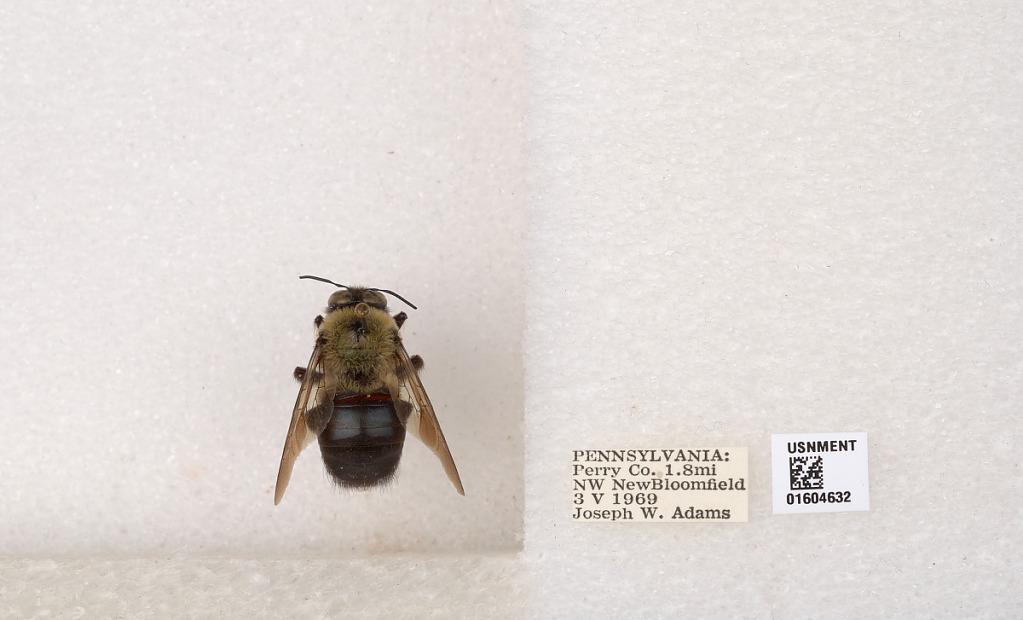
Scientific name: Xylocopa (Xylocopoides) virginica virginica (Linnaeus)
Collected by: J. Adams
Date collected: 1969-5-3
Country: United States
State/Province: Pennsylvania
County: Perry
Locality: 1.8 mi. NW New Bloomfield